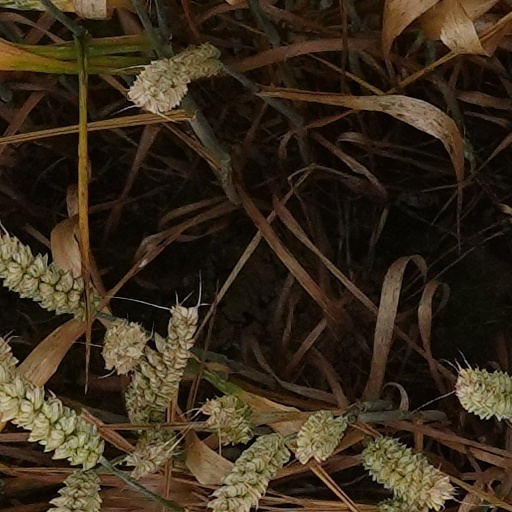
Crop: wheat